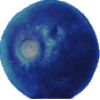
Label: Huckleberry 1